Remains of Taipei Prison Wall

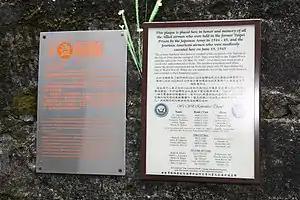
Plaques on the remains of Taipei's prison wall, one listing Allied airmen executed in the prison in 1945

In 1944 and 1945, Allied airmen who had been shot down or crashed while on patrols over Taiwan were held in the Taipei Prison by the Japanese Army. On 29 May 1945, 14 of these allied airmen were given a mock trial and sentenced to death. They were executed in the prison courtyard 58 days before the end of World War II. When the war ended, the rest of the men were released and returned home.